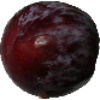
Label: Plum 1